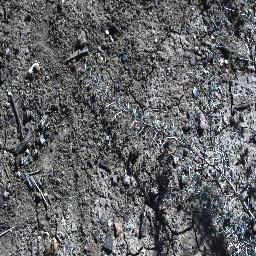
Label: prickly_acacia